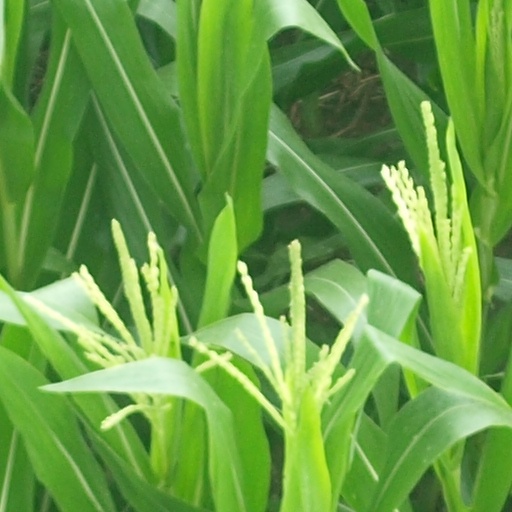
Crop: maize; corn